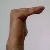
The image shows a hand gesture representing a space in Indian Sign Language.